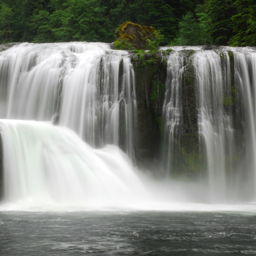
an itinerary for protected site